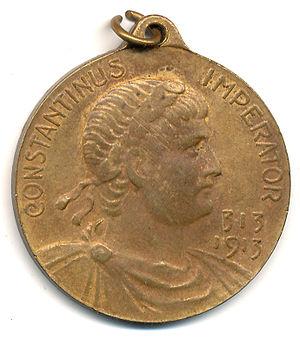
Médaille allemande frappée pour un pèlerinage à Metz en 1913, rappelant le 16ème centenaire de l'édit de Milan.
L’édit de Milan ou édit de Constantin, promulgué par les empereurs Constantin Iᵉʳ et Licinius en avril 313, est souvent présenté comme un édit de tolérance par lequel chacun peut « adorer à sa manière la divinité qui se trouve dans le ciel » ; il accorde la liberté de culte à toutes les religions et permet aux chrétiens de ne plus devoir vénérer l’empereur comme un dieu. Il instaure la Paix de l'Église. C'est la conséquence de la bataille du pont Milvius.